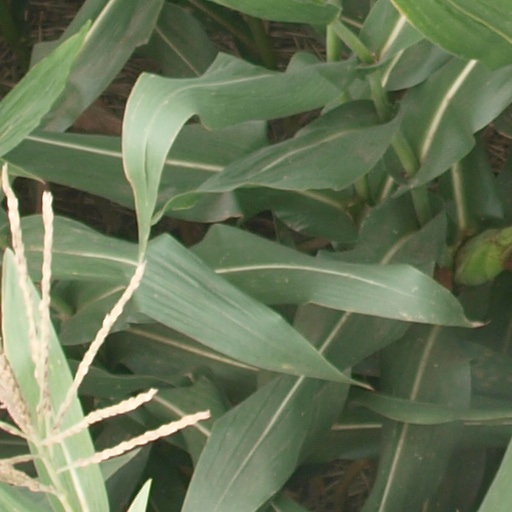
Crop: maize; corn